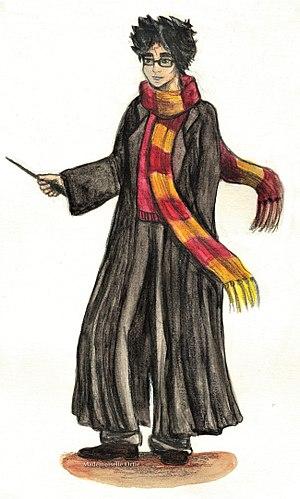
Fan art représentant le personnage Harry Potter réalisé à l'aquarelle et fusain par Mademoiselle Ortie aka Elodie Tihange. http://mademoiselleortie.deviantart.com
Harry James Potter [ʔaʁi d͡ʒɛms pɔtœʁ] est le personnage principal de la série littéraire Harry Potter écrite par l'écrivain J. K. Rowling.